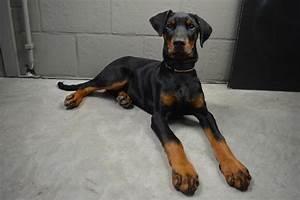
dog